The Girl Bandits' Hoodoo

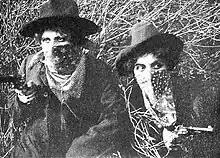
Film still showing actress Ruth Roland (left) as Nell and Marin Sais as Bess

The Girl Bandits' Hoodoo is a lost 1912 silent film, a "Western comedy" produced by the Kalem Company of New York City at its West Coast studio in Santa Monica, California. The motion picture starred Ruth Roland and Marin Sais in the title roles with support from Edward Coxen.